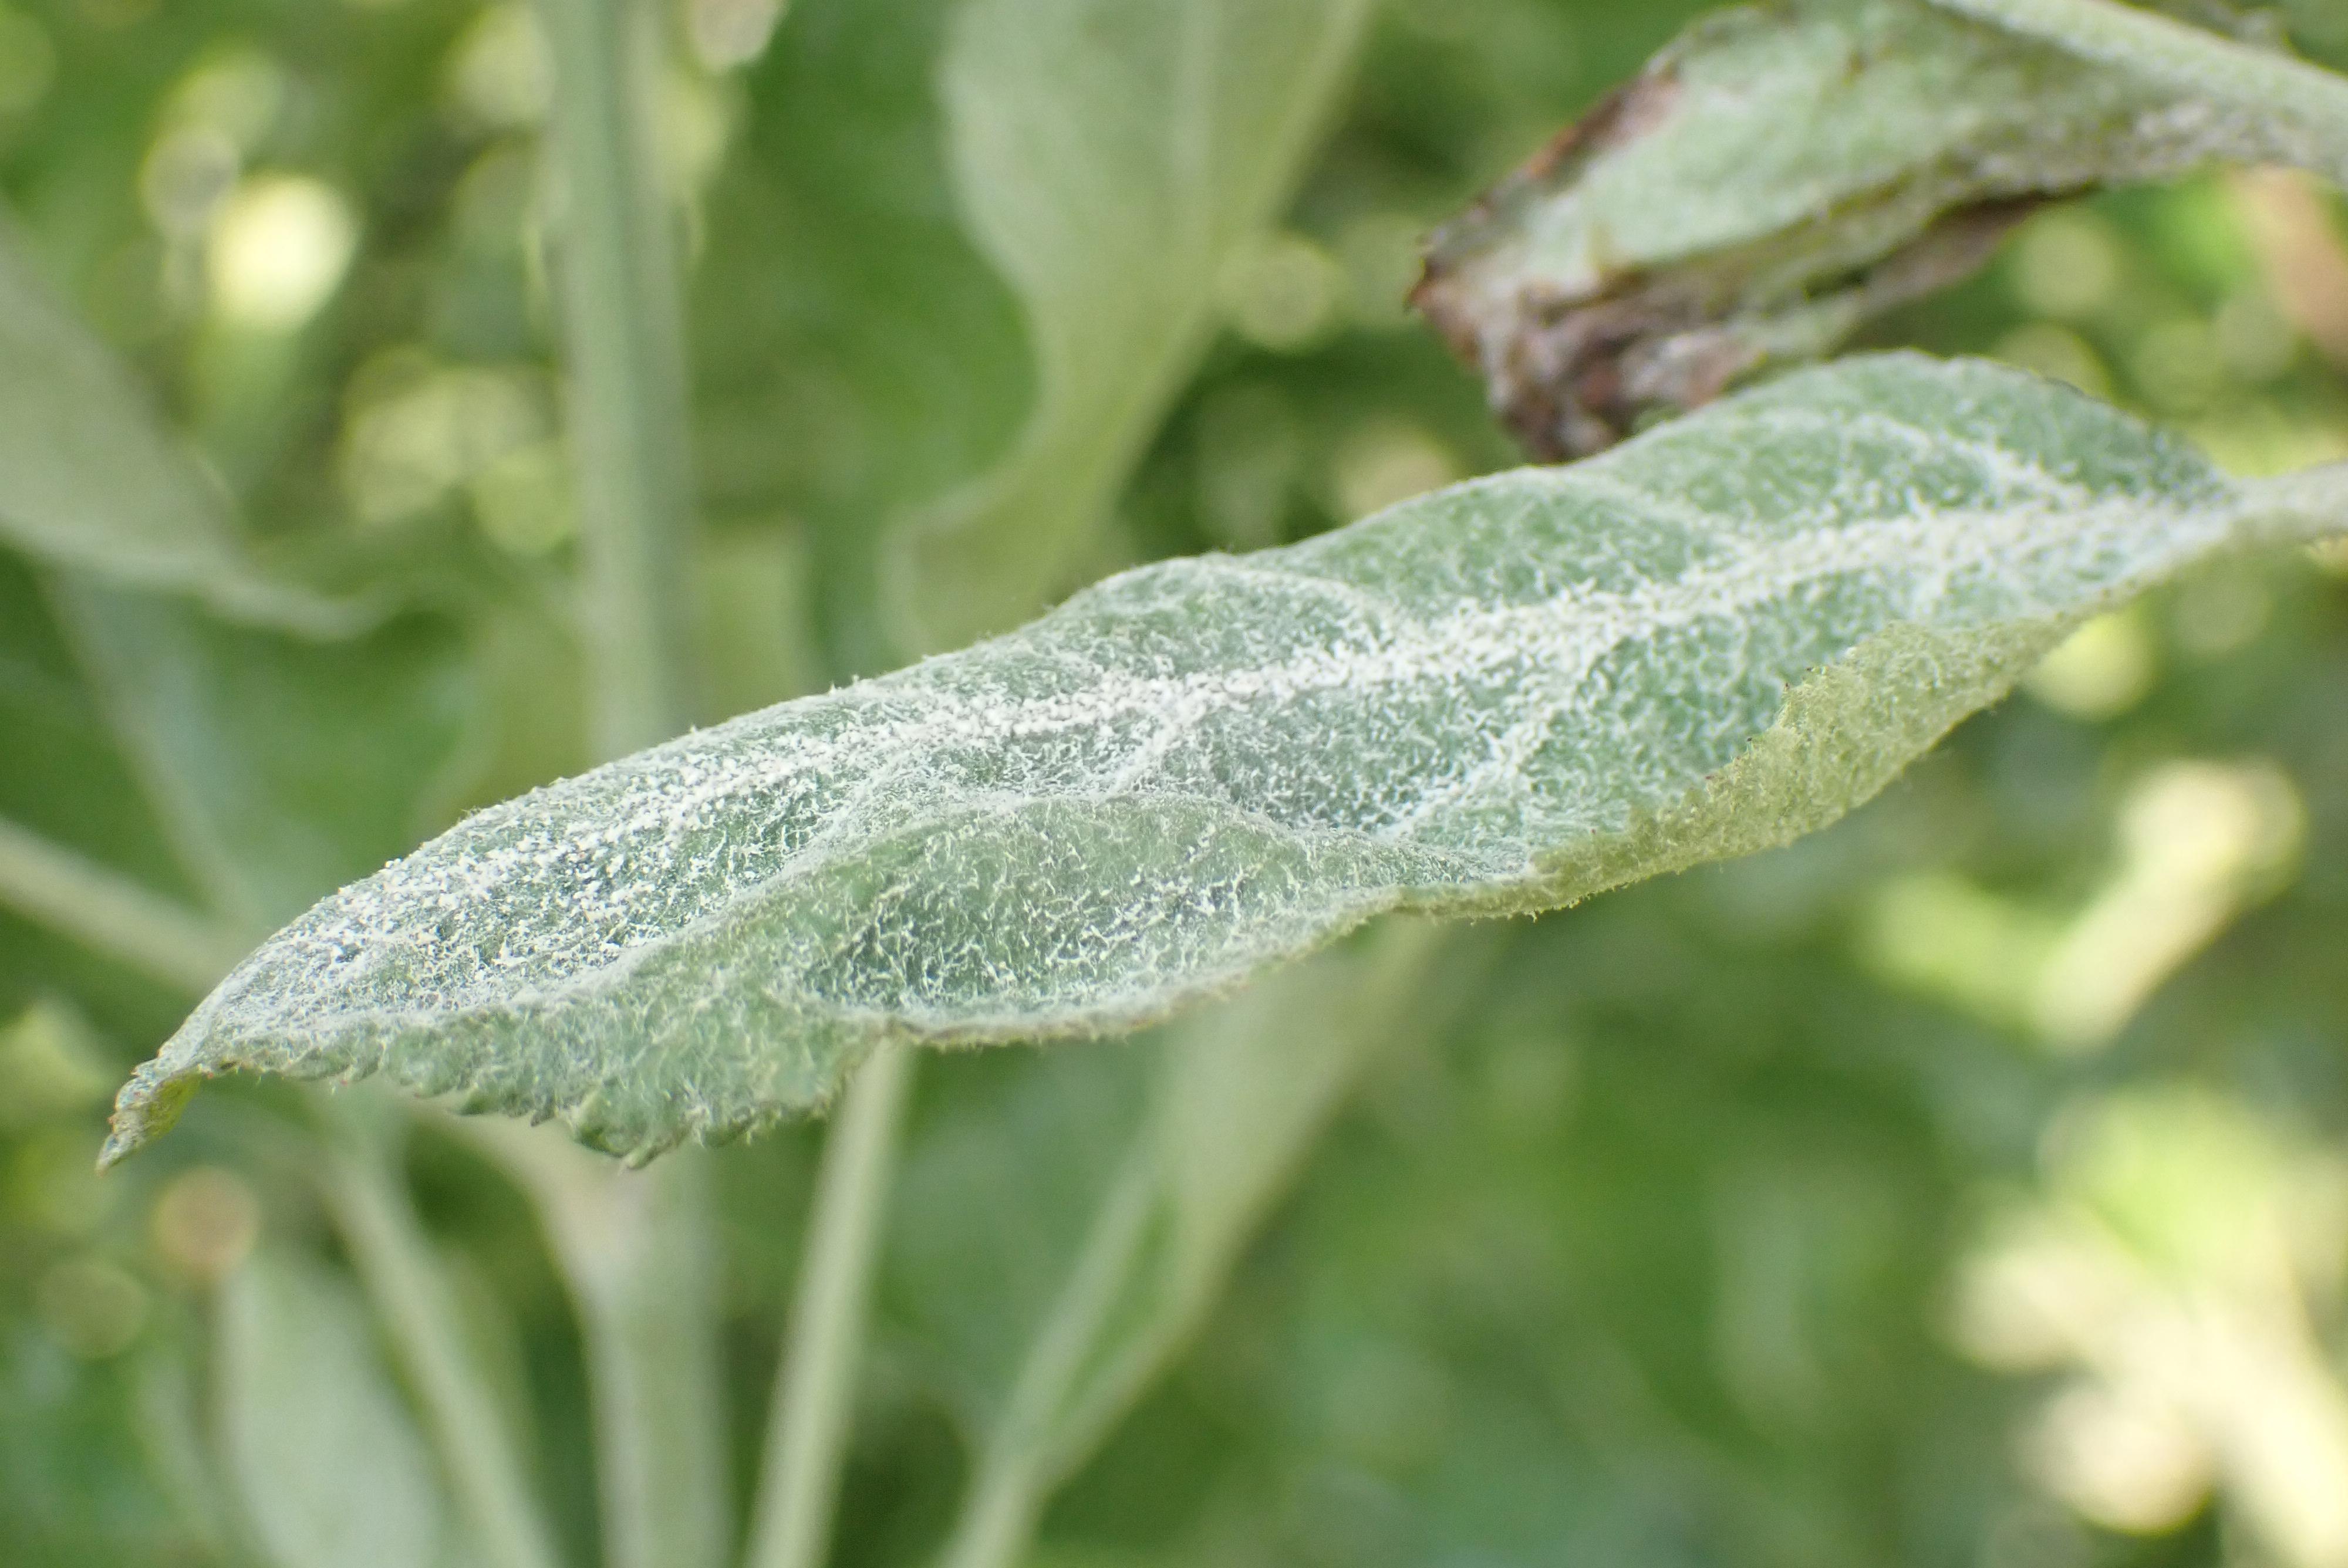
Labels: powdery_mildew